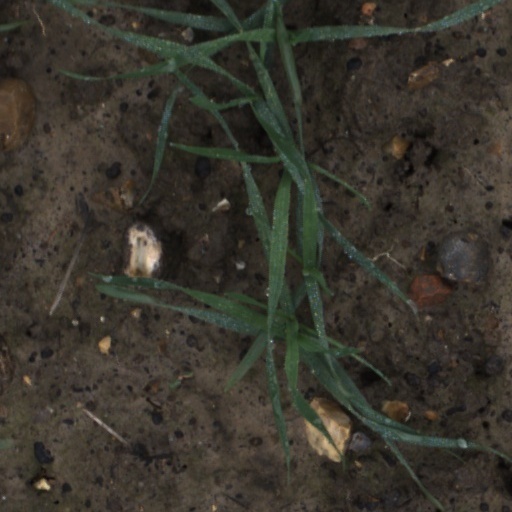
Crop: wheat